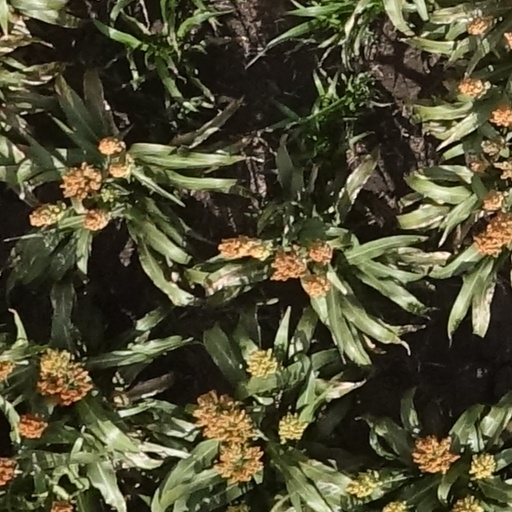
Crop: sorghum